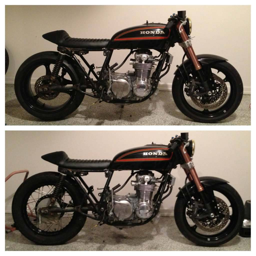
okay rear spoked wheel is in .